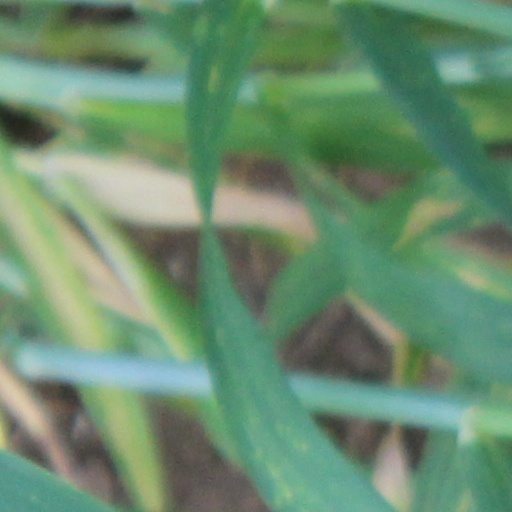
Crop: wheat